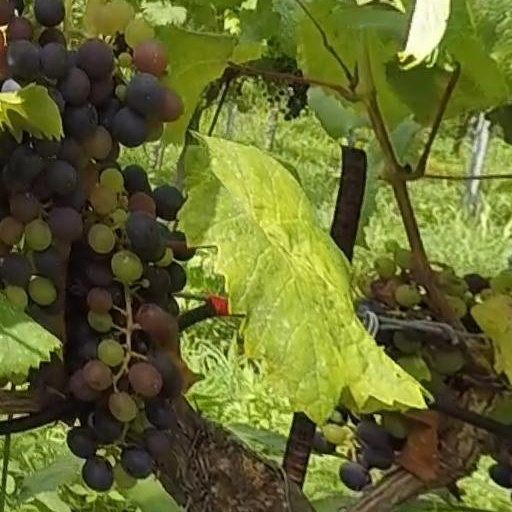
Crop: grape